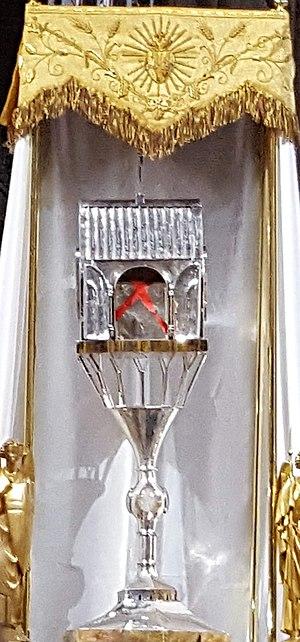
Reliquaire du Coeur du Padre Pio lors de son ostension à Notre-Dame de Paris le 19 mai 2018
Padre Pio est le nom d'un capucin et prêtre italien né Francesco Forgione, le 25 mai 1887 à Pietrelcina, mort le 23 septembre 1968 à San Giovanni Rotondo. Il avait pris le nom de Pie, en hommage au pape Pie V, quand il rejoignit l'ordre des frères mineurs capucins.